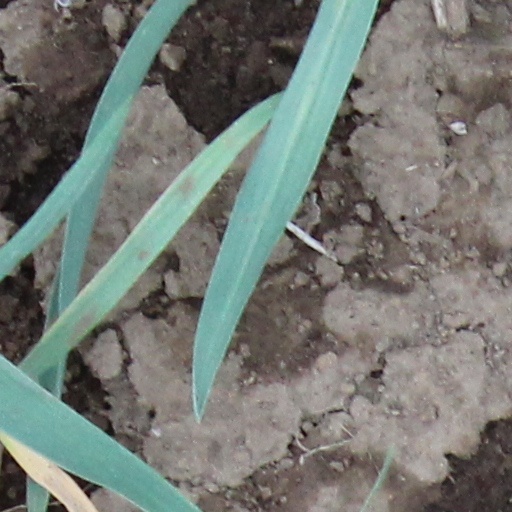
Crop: wheat